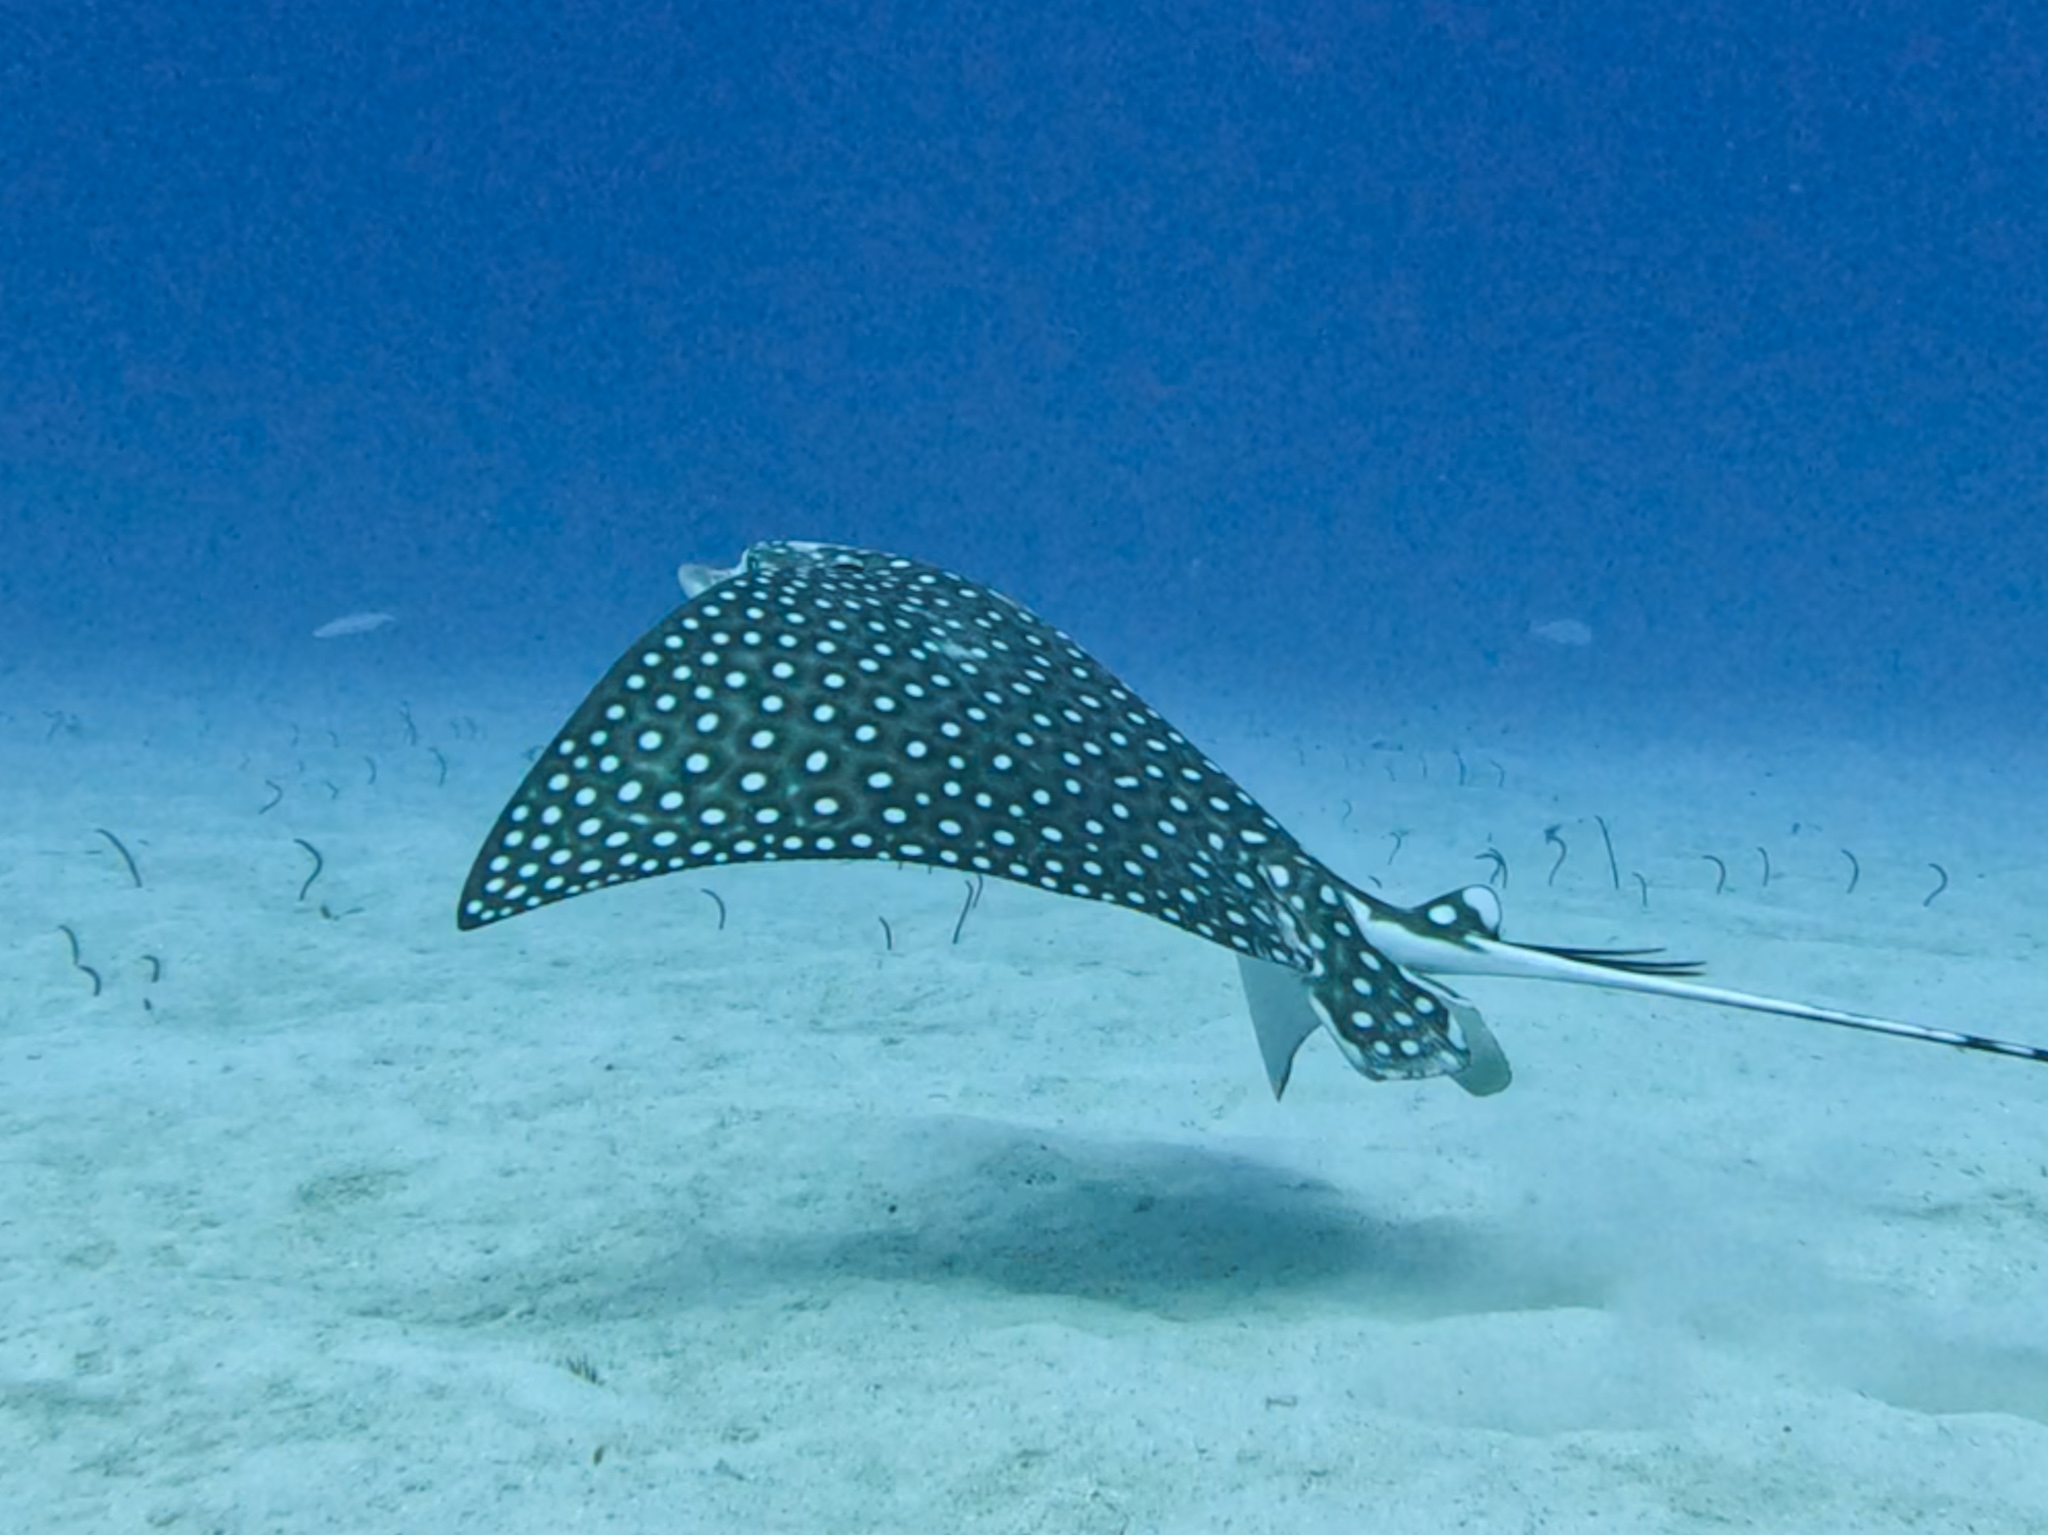
fish (species not among the labelled classes)